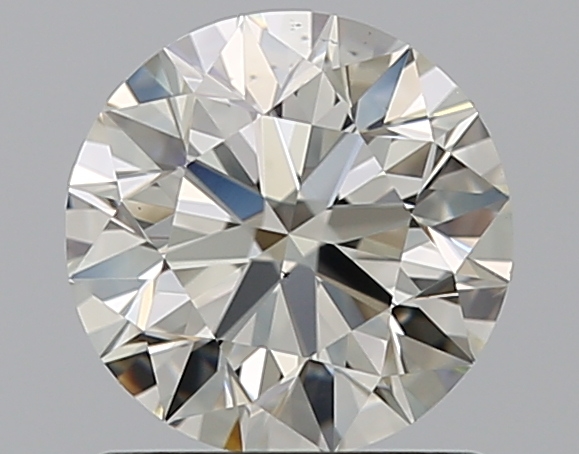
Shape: round
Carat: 1.01
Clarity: VS2
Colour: K
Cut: EX
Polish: EX
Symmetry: EX
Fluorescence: N
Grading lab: GIA
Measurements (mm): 6.37 x 6.41 x 4.01